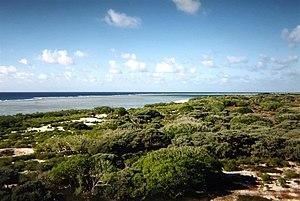
Les îles Éparses de l'océan Indien, couramment appelées les îles Éparses, sont de petites îles françaises de l'Ouest de l’océan Indien, situées autour de Madagascar. On distingue généralement cinq entités au sein de cet ensemble éclaté : les îles Europa, Bassas da India et Juan de Nova d'une part, situées dans le canal du Mozambique ; les îles Glorieuses et Tromelin d'autre part, situées respectivement au nord et à l'est de Madagascar.